Don't Go Near the Water (film)

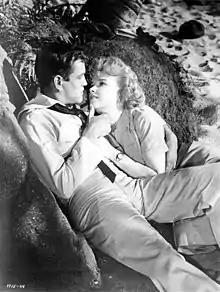
Holliman and Francis in a publicity still

Lieutenant (j.g.) Max Siegel and other US Navy personnel are stuck in a public relations unit far from the fighting. Lieutenant Commander Clinton T. Nash, their commanding officer and a stockbroker in civilian life, refuses to allow anyone to transfer out. Much of Siegel's time is spent showing war correspondents (like obnoxious Gordon Ripwell) and visiting Congressmen around the island.